Ansaldo (car)

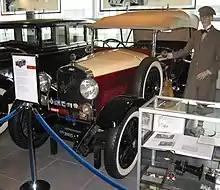
1924 Ansaldo

The Ansaldo was an Italian automobile manufactured by the armaments concern Gio. Ansaldo & C. from 1921 to 1931 based in Torino. The company entered car manufacture with an OHC inline-four engine model which could develop at 3600 rpm. A sports version with engine was offered, as was a six-cylinder version of 1991 cc; later six-cylinders were offered with engines of 2179 cc.